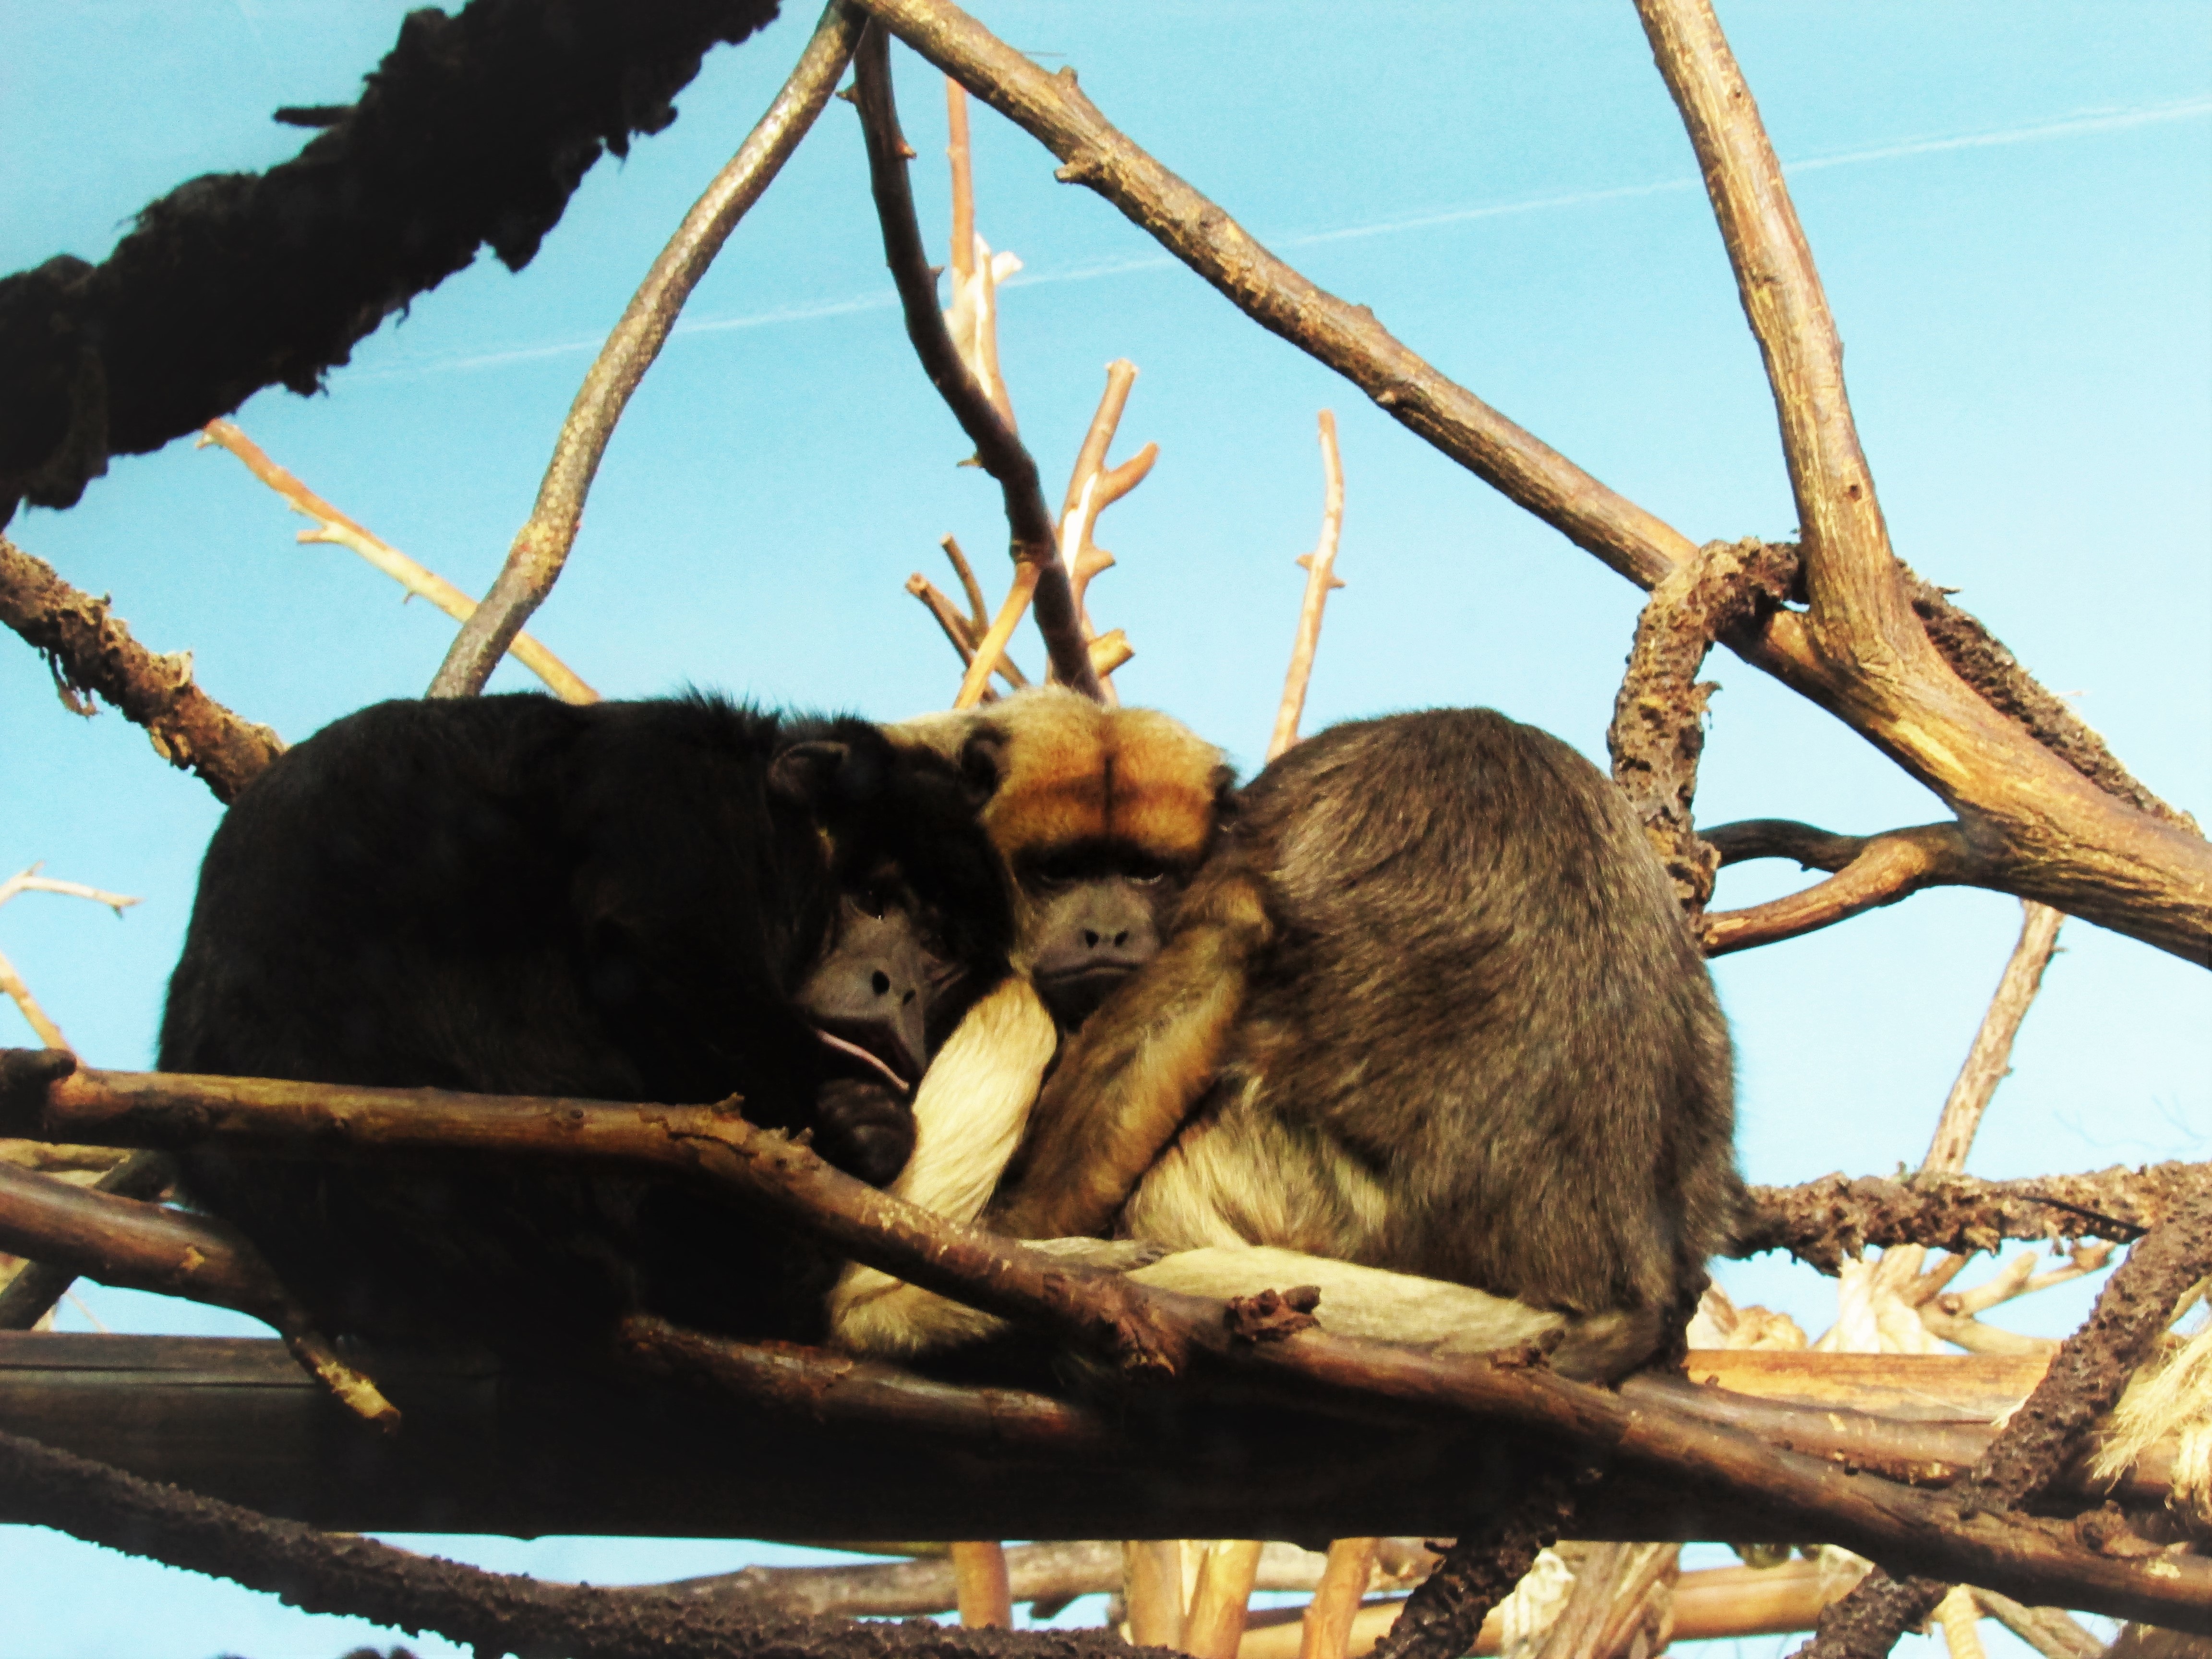
branch, wildlife, mammal, fauna, vertebrate